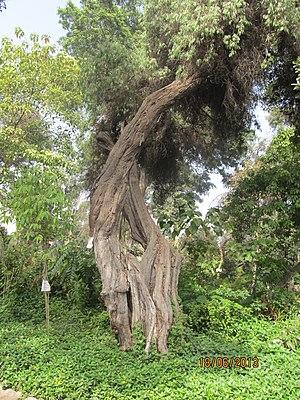
Haplorhus peruviana est une espèce de plante du genre Haplorhus de la famille des Anacardiaceae.